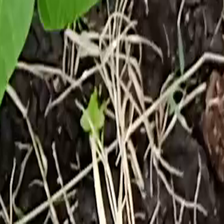
Weed species: Harali_(Cynodon_dactylon)